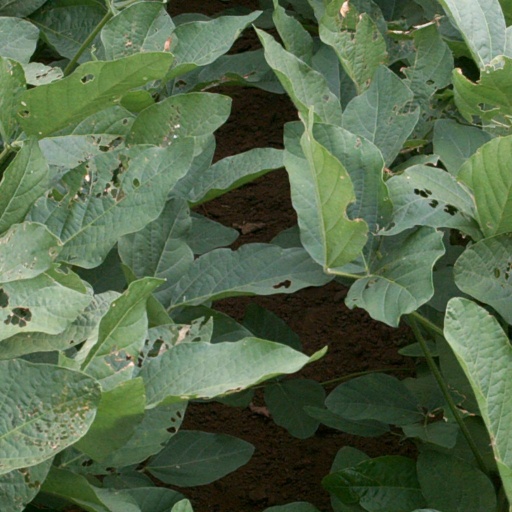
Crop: soybean